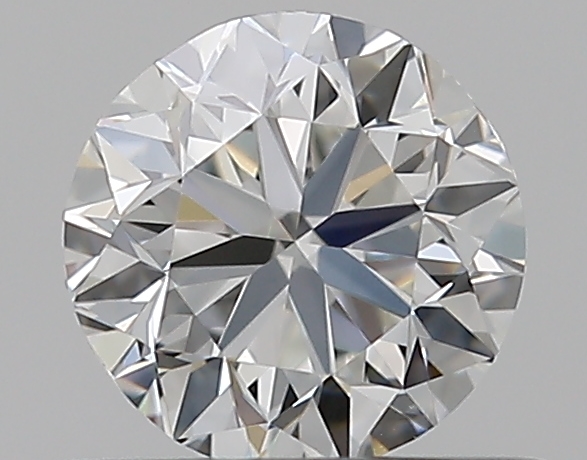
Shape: round
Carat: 0.5
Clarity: VVS2
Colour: G
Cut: VG
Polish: EX
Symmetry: VG
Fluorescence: N
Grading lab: GIA
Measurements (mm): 4.88 x 4.94 x 3.17